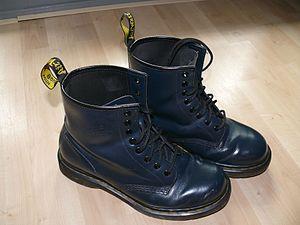
Dr. Martens est une entreprise britannique spécialisée dans les chaussures à semelle coussin d'air.